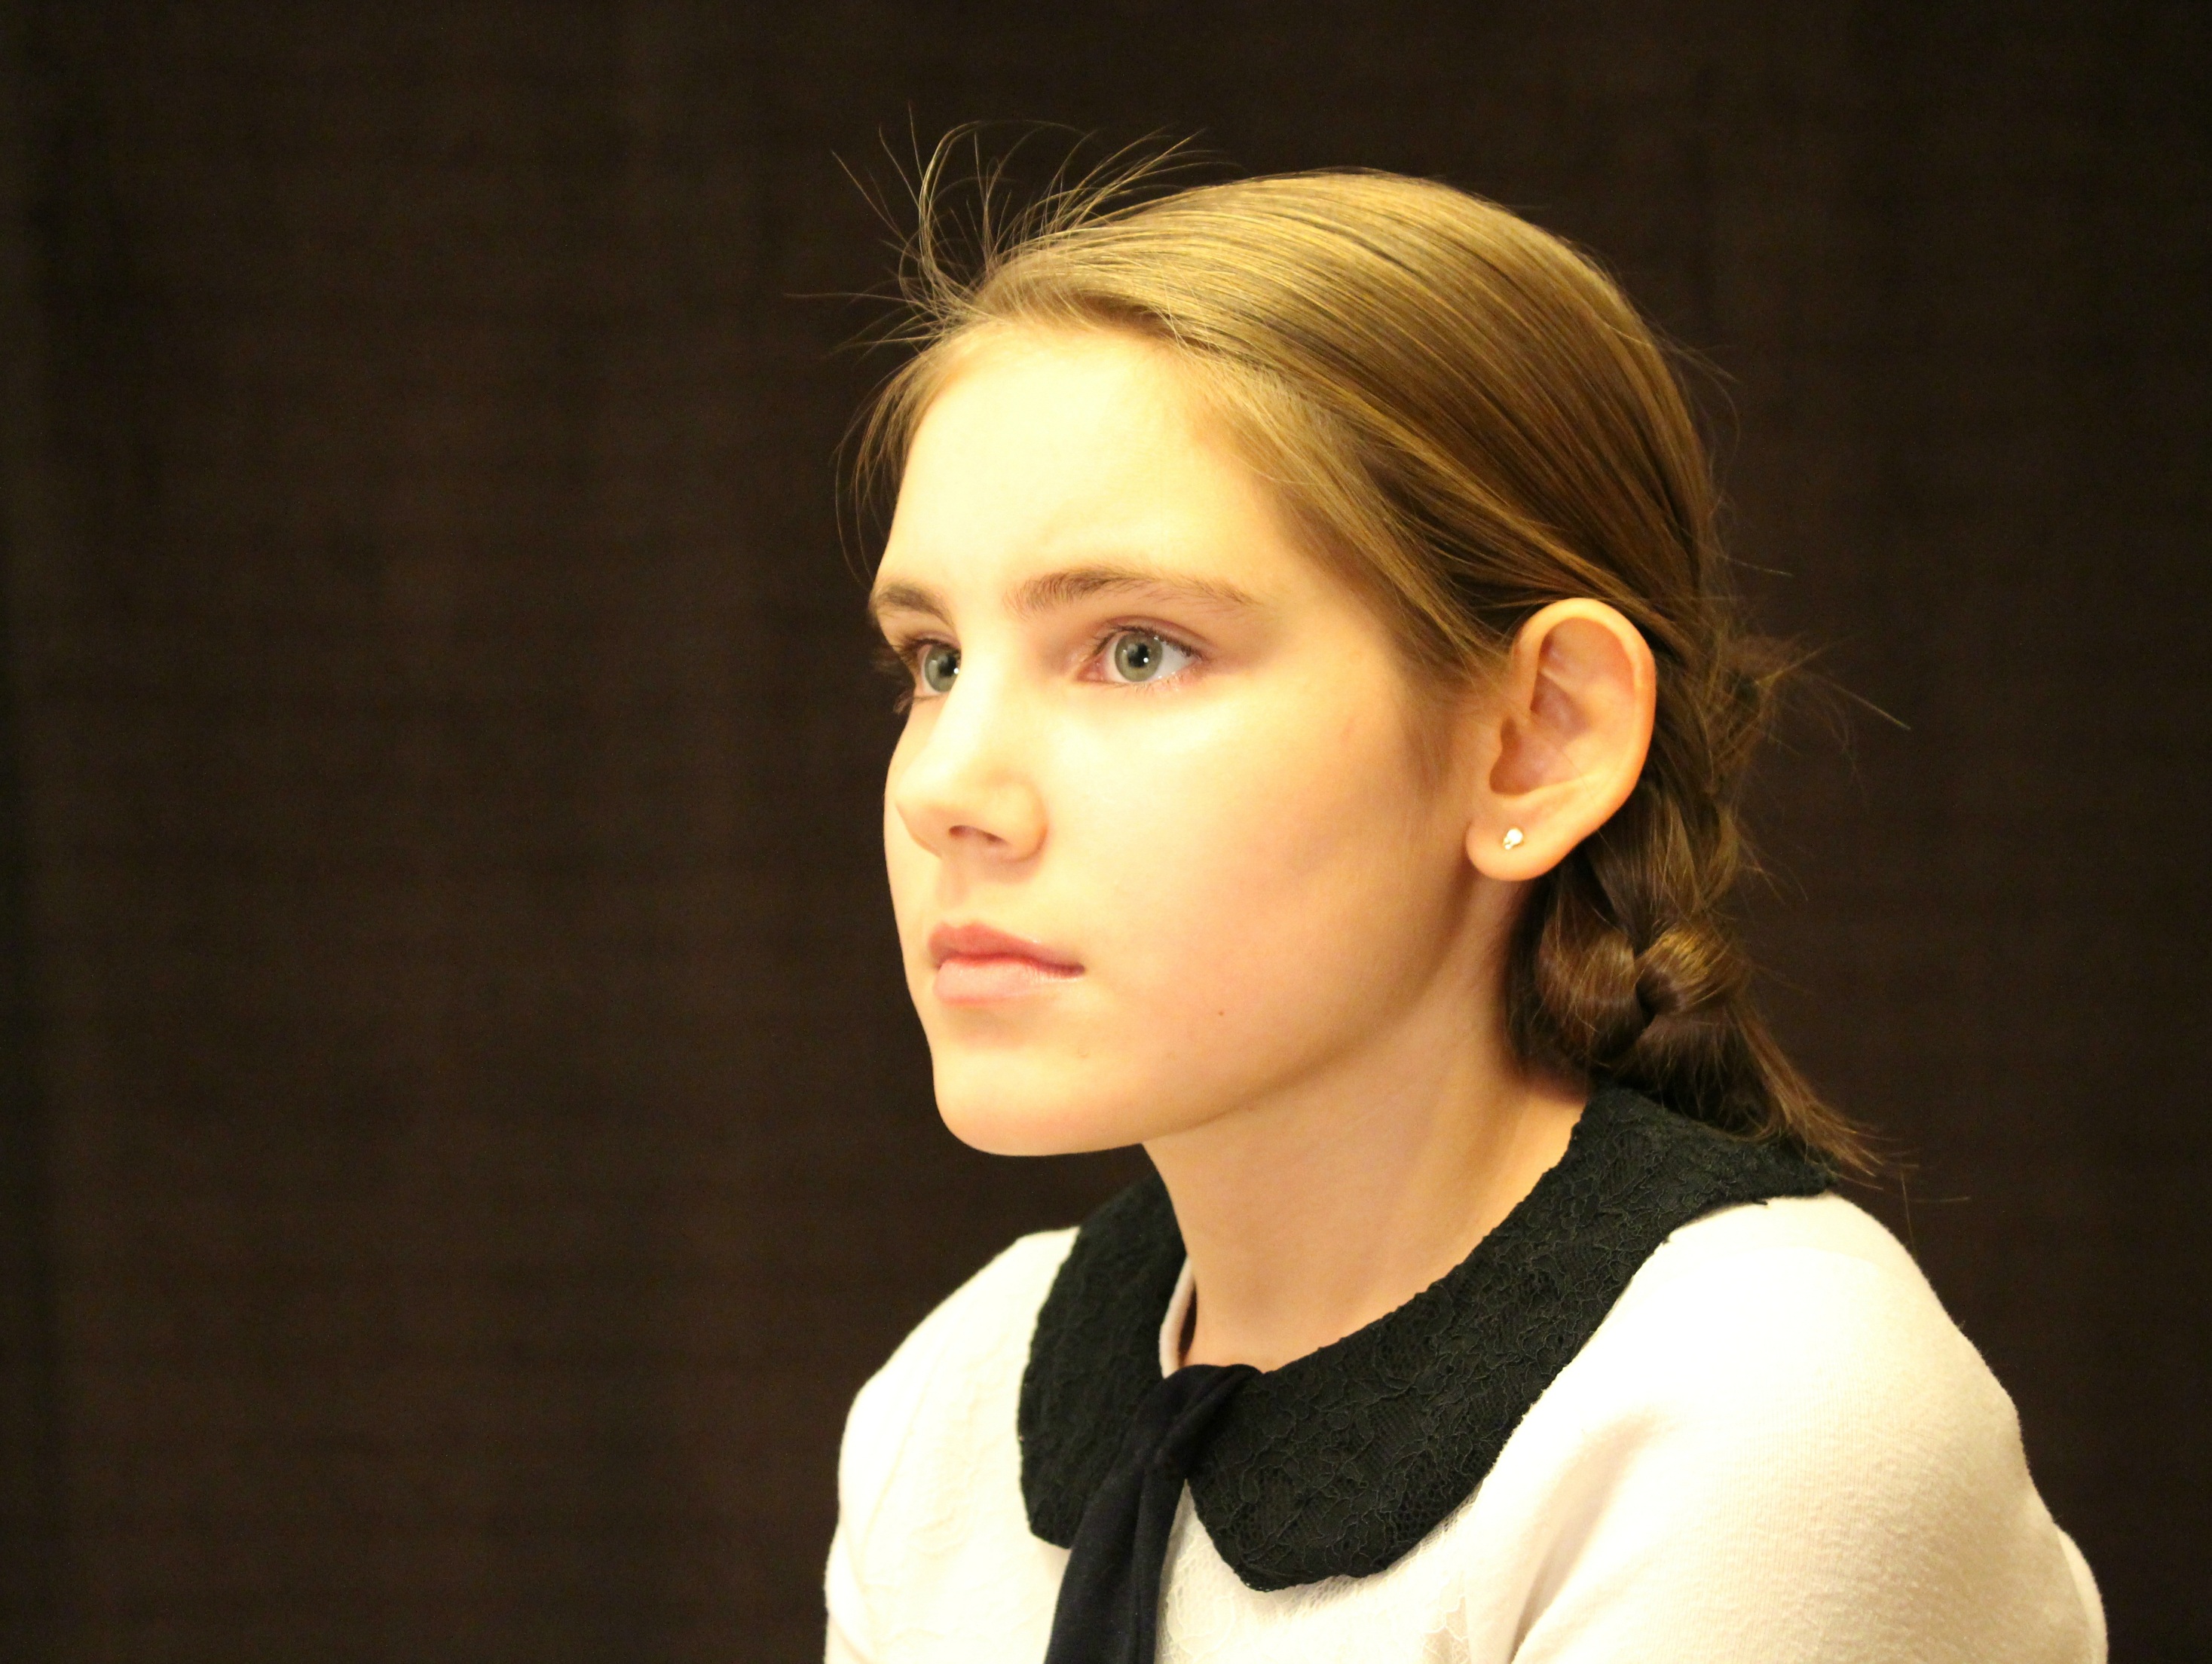
person, girl, woman, hair, photography, retro, view, singer, portrait, model, tie, brown, fashion, lady, baby, hairstyle, long hair, face, eye, head, beauty, schoolboy, beautiful, style, blond, blouse, photo shoot, brown hair, pigtail, portrait photography